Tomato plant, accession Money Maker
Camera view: bottom (45 deg); turntable rotation: 120 degrees
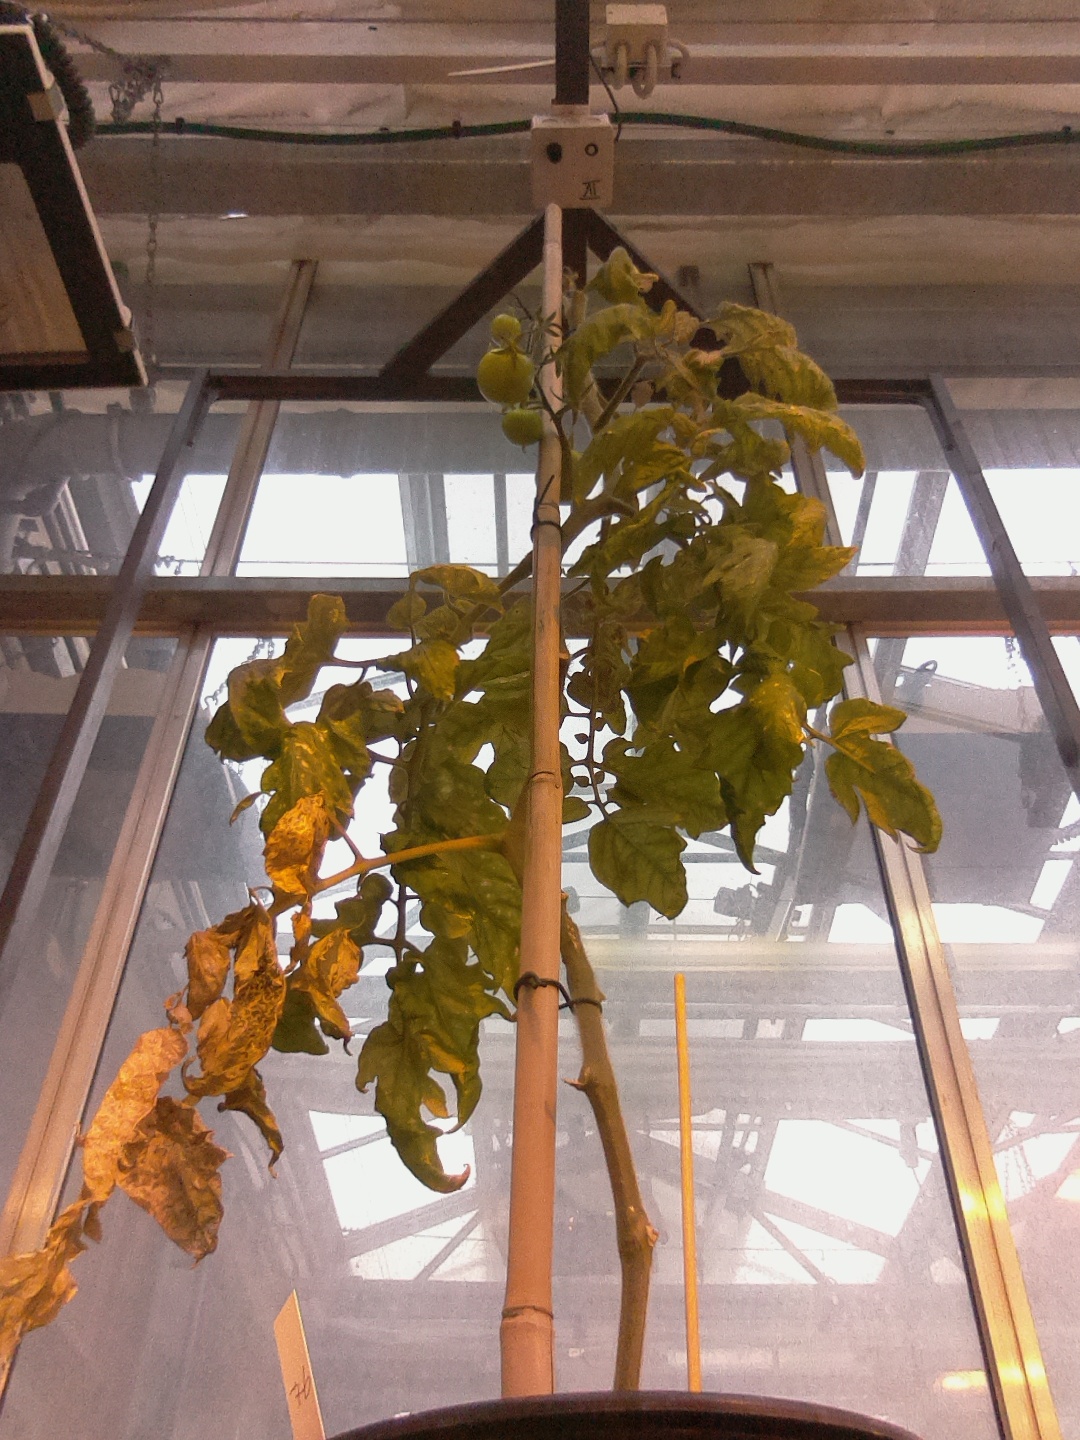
BBCH growth stage 78: 80% -90% of final fruit size